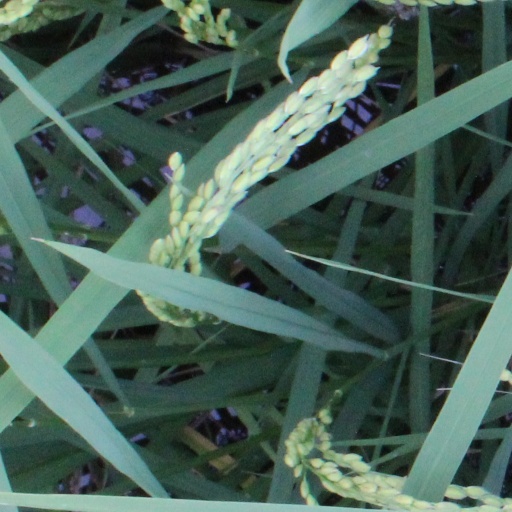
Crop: rice